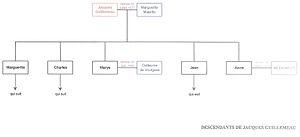
""savoir faisons que le traité du mariage de maître Jacques Guillemeau, Chirurgien du roi et Juré à Paris, fils de deffunct et honorable Maître Jacques Guillemeau, Chirurgien du roi, demeurant à Orléans avec Marguerite Malartin, fille d'honorable gen Malartin"""
Jacques Guillemeau est un chirurgien français du XVIᵉ siècle. Il a fait faire d'importants progrès à la chirurgie, l'obstétrique et la pédiatrie.